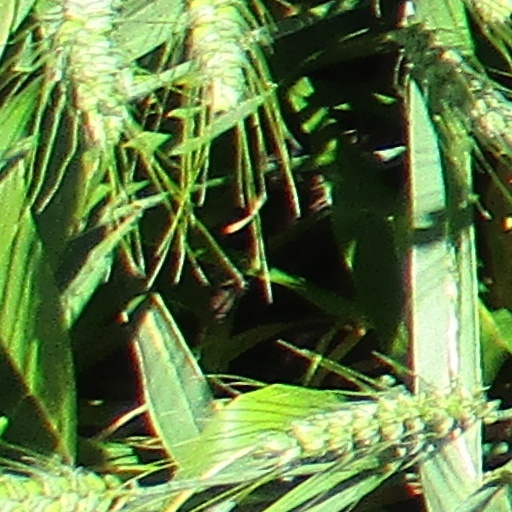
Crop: wheat